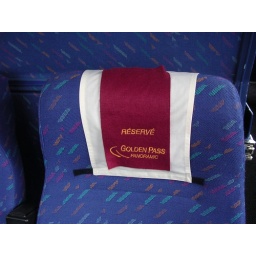
Front seats in the golden pass panarama car